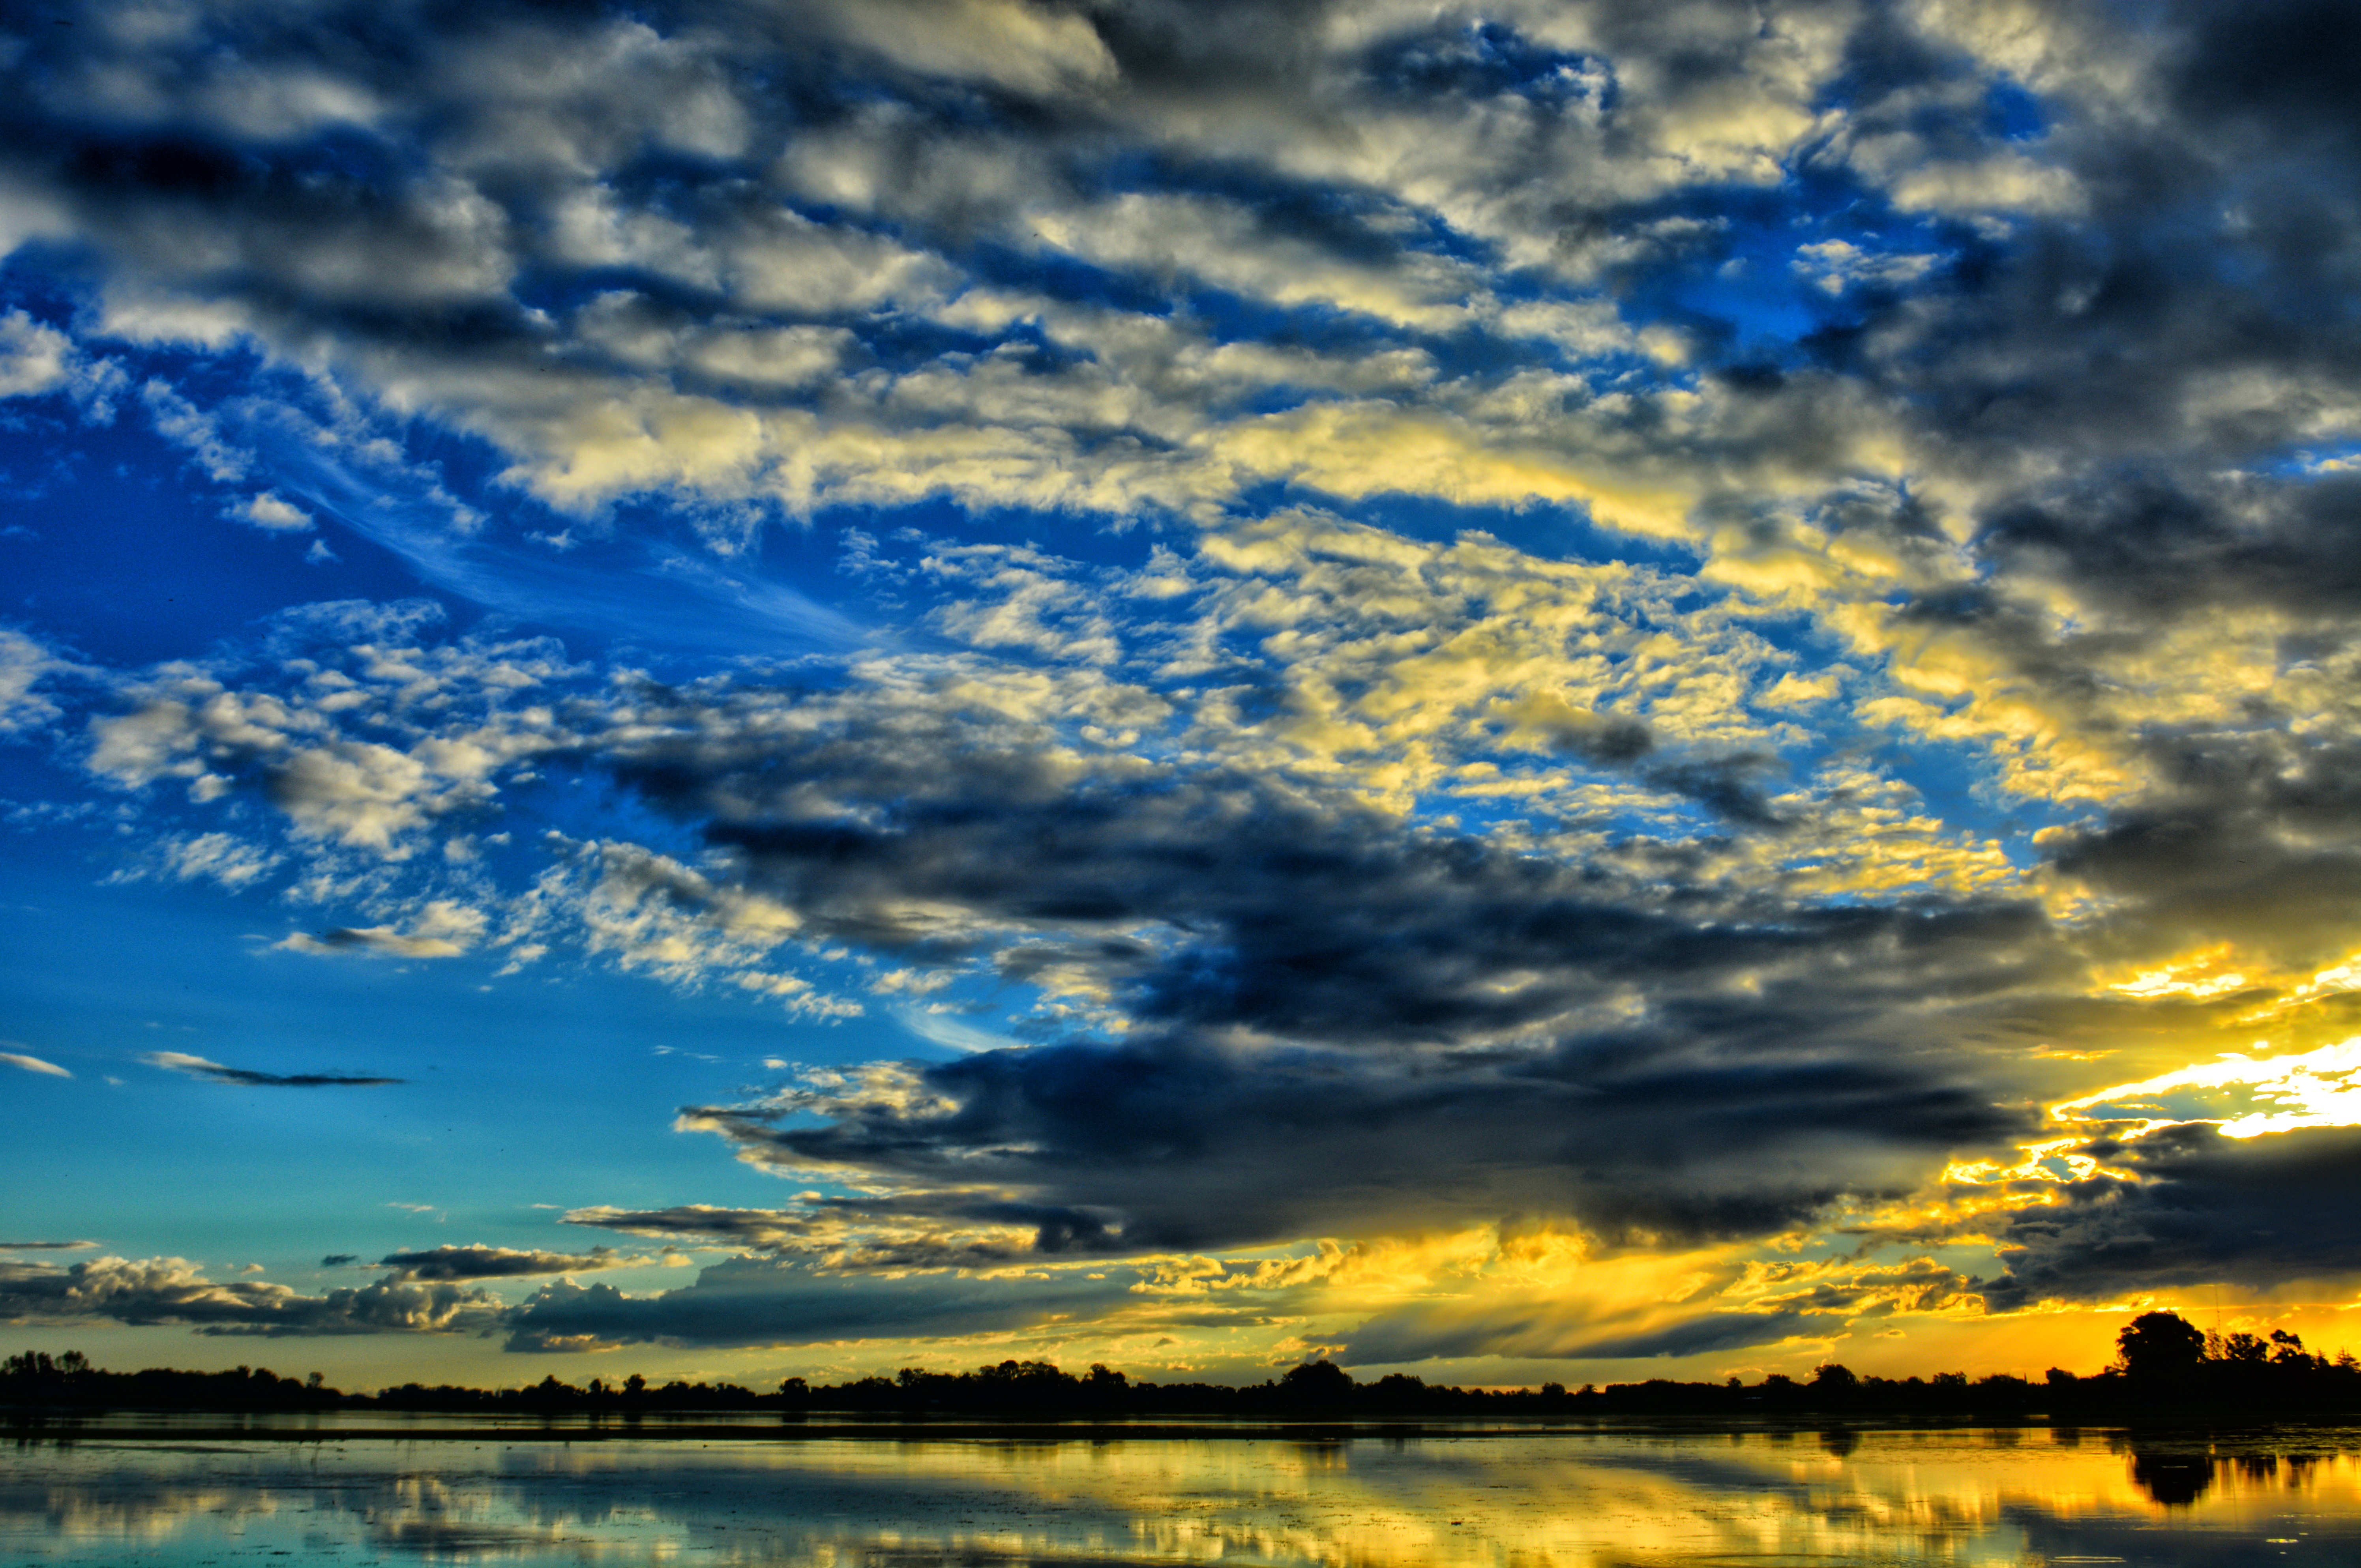
landscape, sea, nature, horizon, cloud, sky, sunrise, sunset, sunlight, morning, dawn, atmosphere, dusk, evening, reflection, cumulus, laguna, afterglow, meteorological phenomenon, red sky at morning